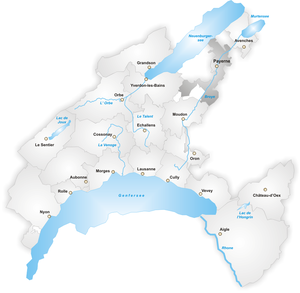
Le district de Payerne est l'un des 19 anciens districts du canton de Vaud, ayant la particularité d'être semi-enclavé dans le canton de Fribourg.